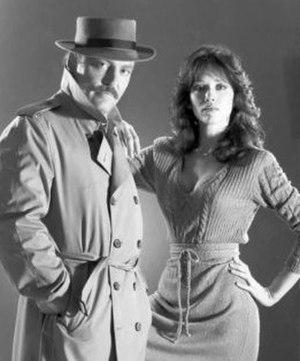
Si tu me tues, je te tue est un téléfilm américain réalisé par Gary Nelson, sorti en 1983. Il s'agit d'une libre aventure du détective privé Mike Hammer, un personnage imaginé par l'écrivain américain Mickey Spillane en 1947. Ce téléfilm sert de pilote à la série télévisée Mike Hammer réalisée en 1984 et 1985.
Tanya Roberts, de son vrai nom Victoria Leigh Blum, est une actrice et productrice américaine née le 15 octobre 1955 dans le Bronx à New York.